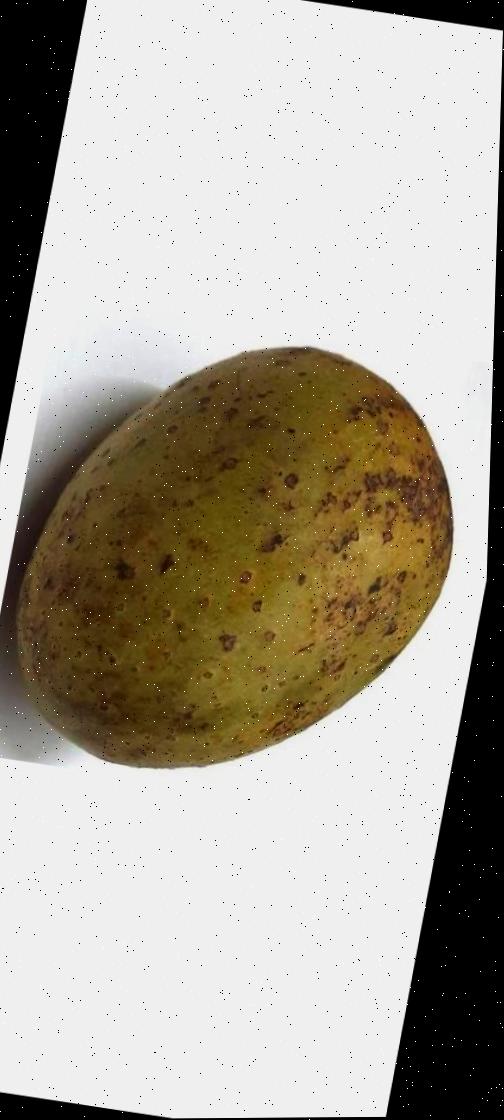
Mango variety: Gourmoti